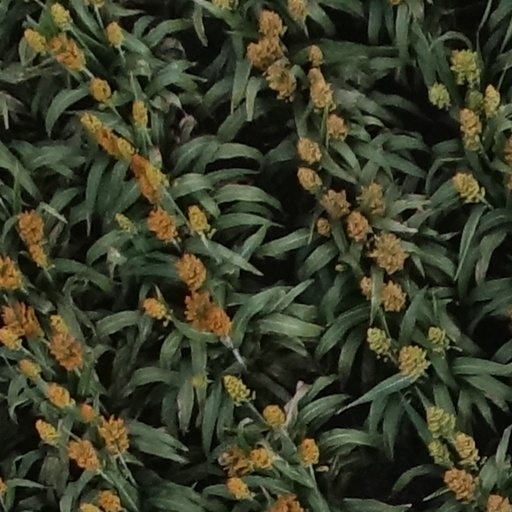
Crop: sorghum